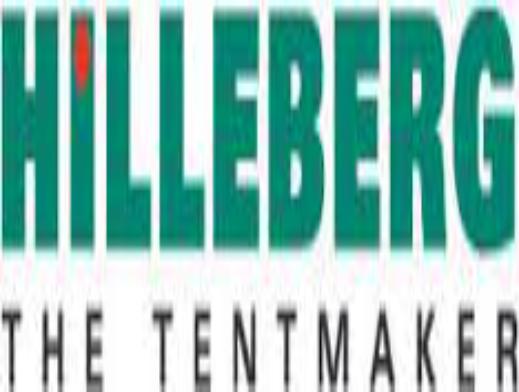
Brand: Hilleberg
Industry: Clothes